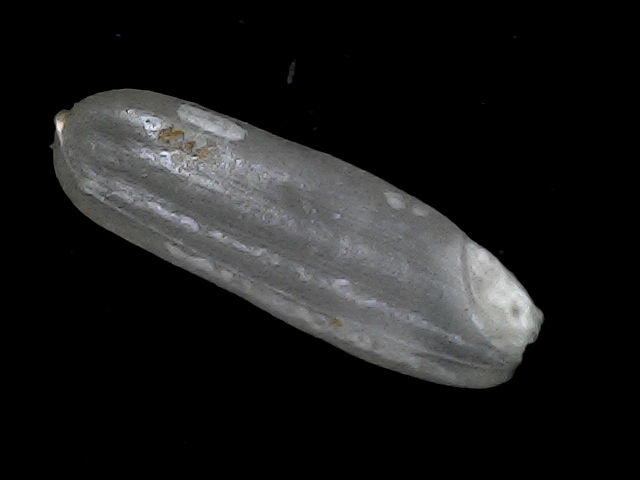
Rice variety: BD75